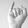
ASL letter: I